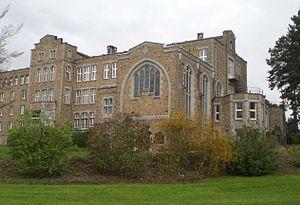
Centre spirituel ignatien ""La Pairelle"", Wépion (Belgique). Extérieur"
Un centre spirituel jésuite est un lieu de recueillement et de prière qui accueille pour quelques jours des personnes désireuses d’approfondir leur foi dans l’esprit de saint Ignace de Loyola, le fondateur de la Compagnie de Jésus.